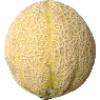
Label: Cantaloupe 2